Mitzpe Ramon

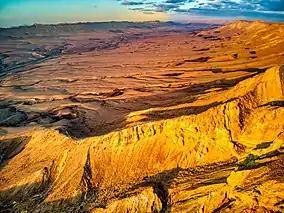

Mitzpe Ramon's climate borders between hot desert climate and cold desert climate (Köppen climate classification: BWh/BWk), characterized by hot, dry summers and cold winters. There are moderate to strong winds all year long, caused by its location above the crater, which make Mitzpe Ramon feel much colder than it really is. Precipitation is scarce, concentrated around the winter months, with an annual precipitation amount of roughly . Snowfall occurs on average once in a couple of years. Night frost occurs almost every winter.